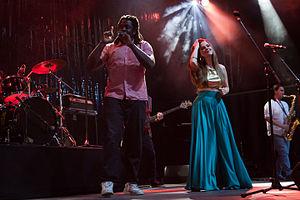
Le groupe Imam Baildi (Grèce) lors du festival Rio Loco 2015